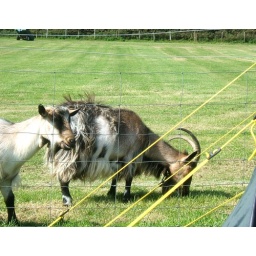
Goats keeping the grass down in the next field